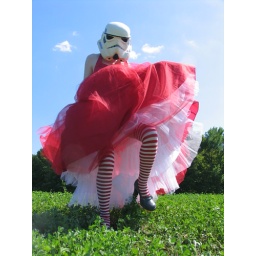
red in a red clover field in Caledonia